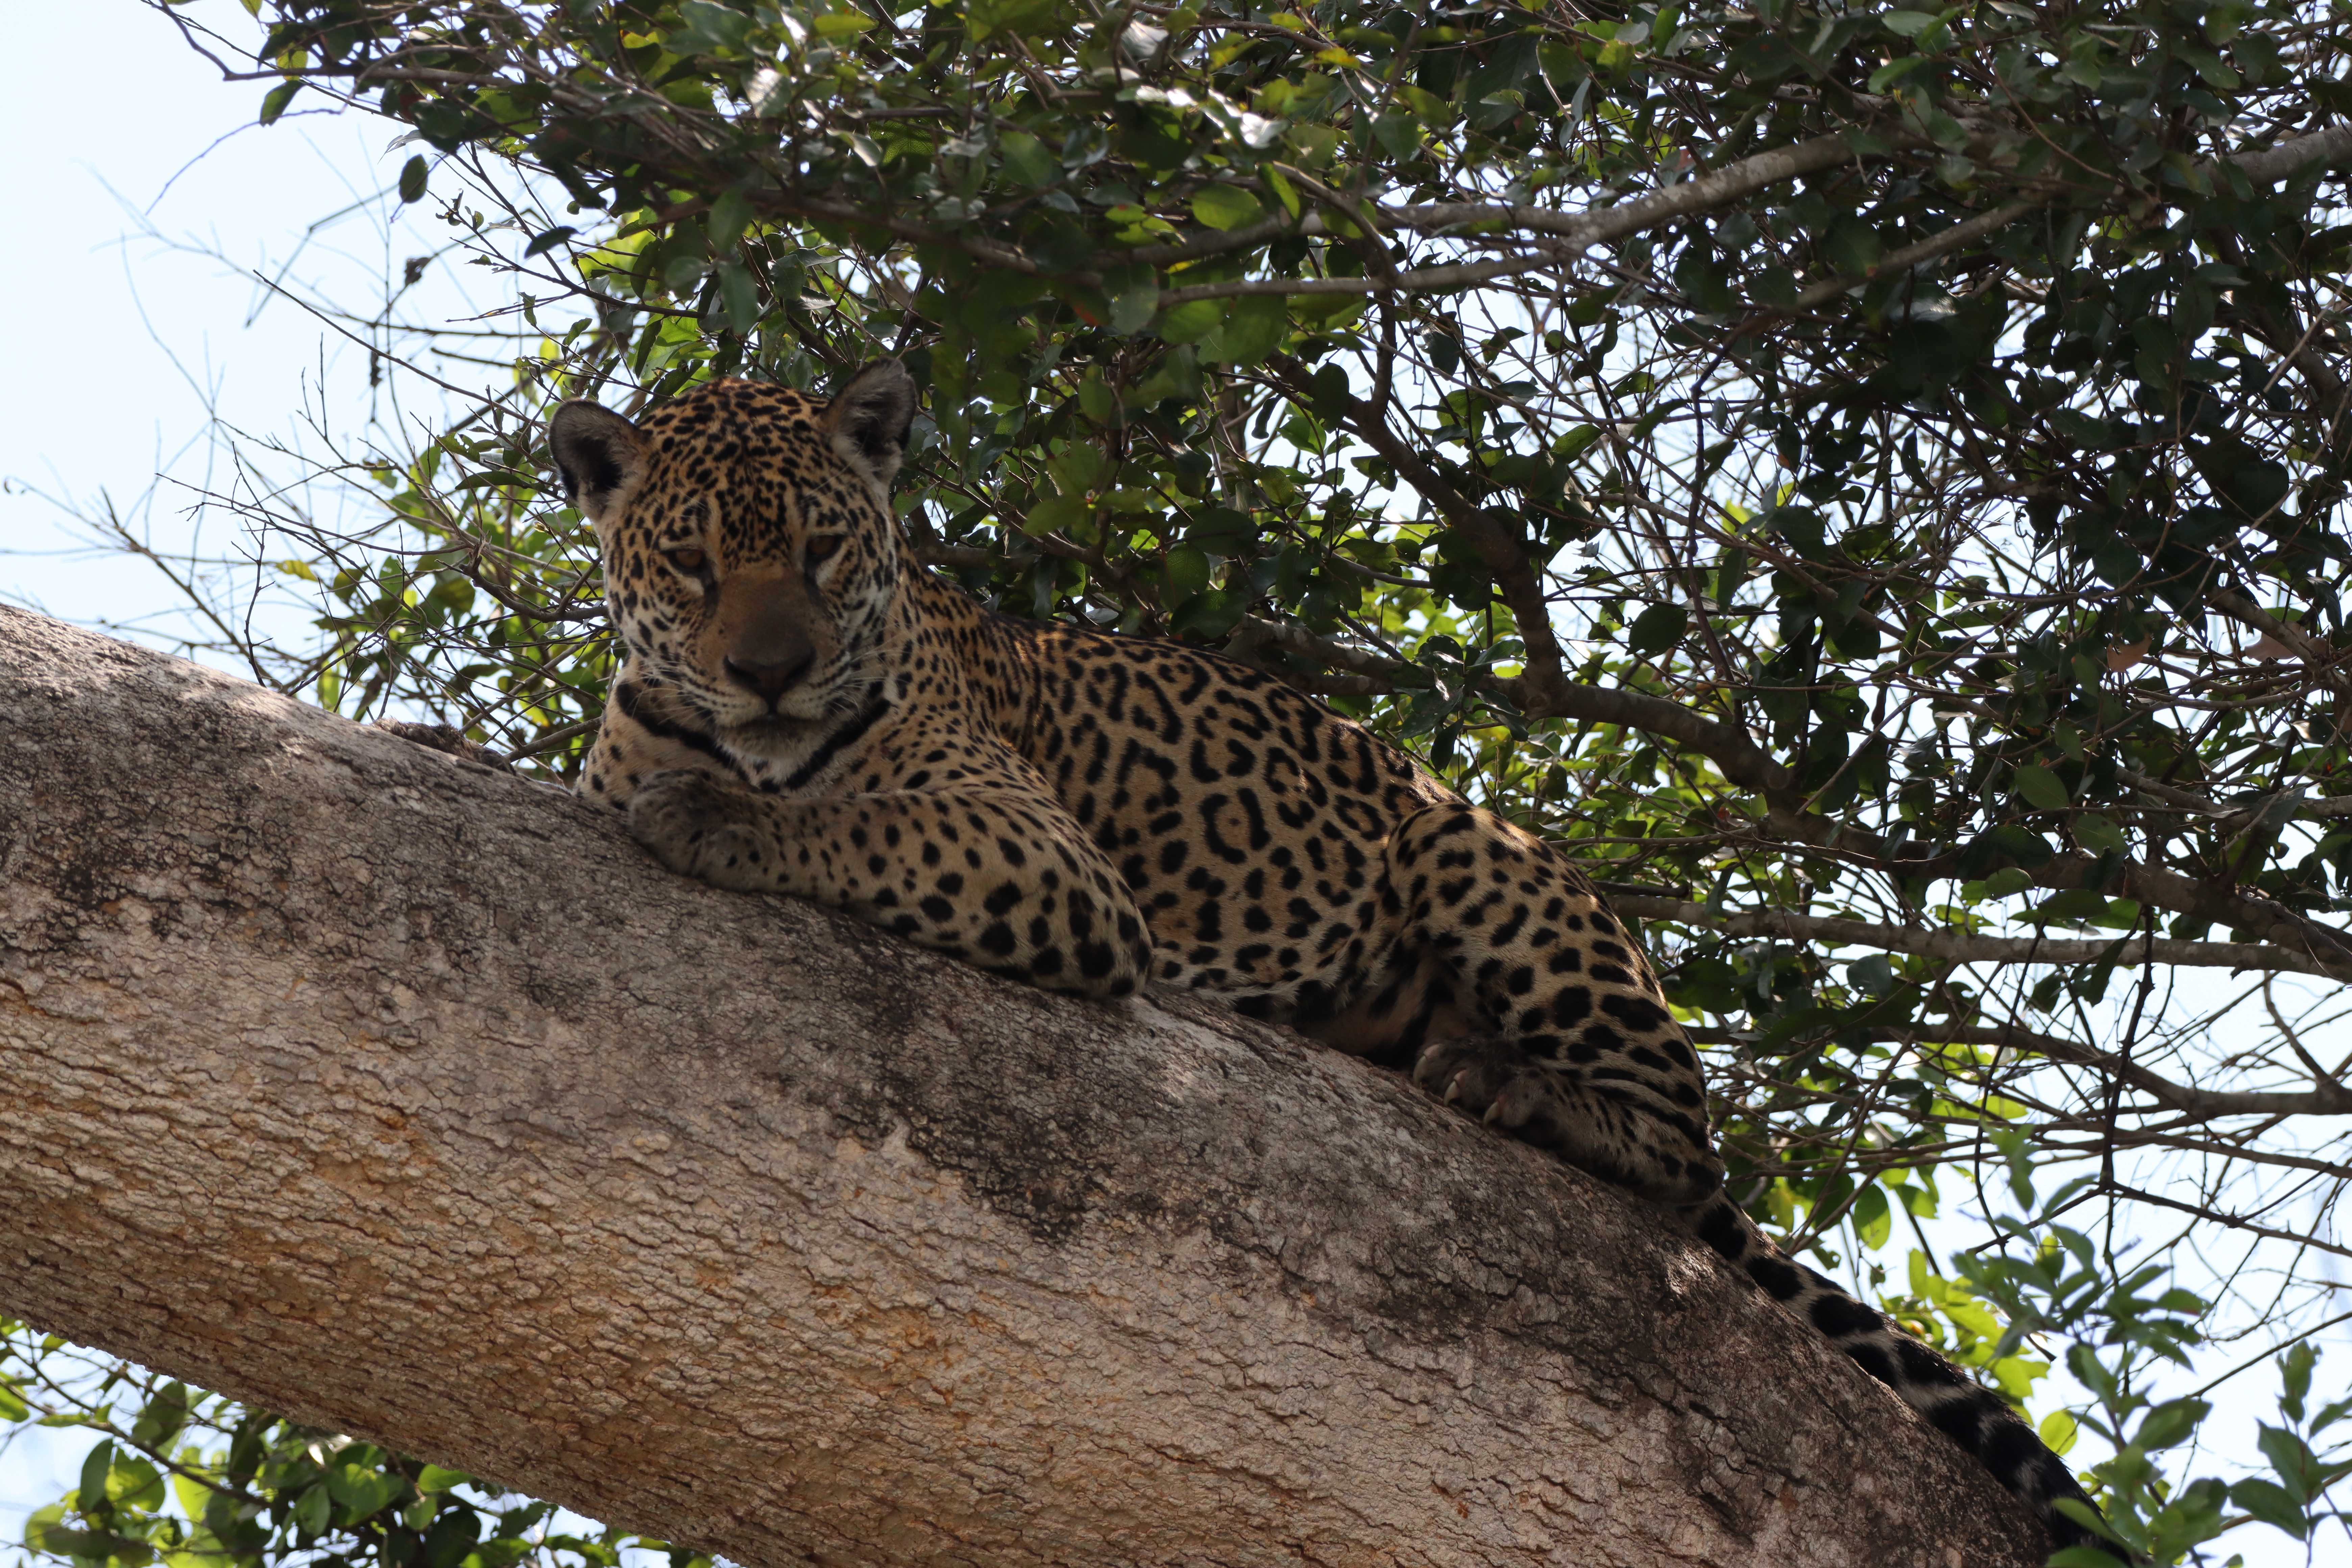
Jaguar: Medrosa